Boundary Park

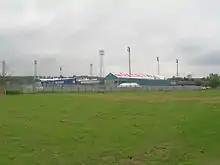
Outside of the Boundary Park ground

There were plans in the late 1990s for a move to a new 20,000 seater stadium (named Sports Park 2000) on adjoining waste ground, but these plans were scrapped.